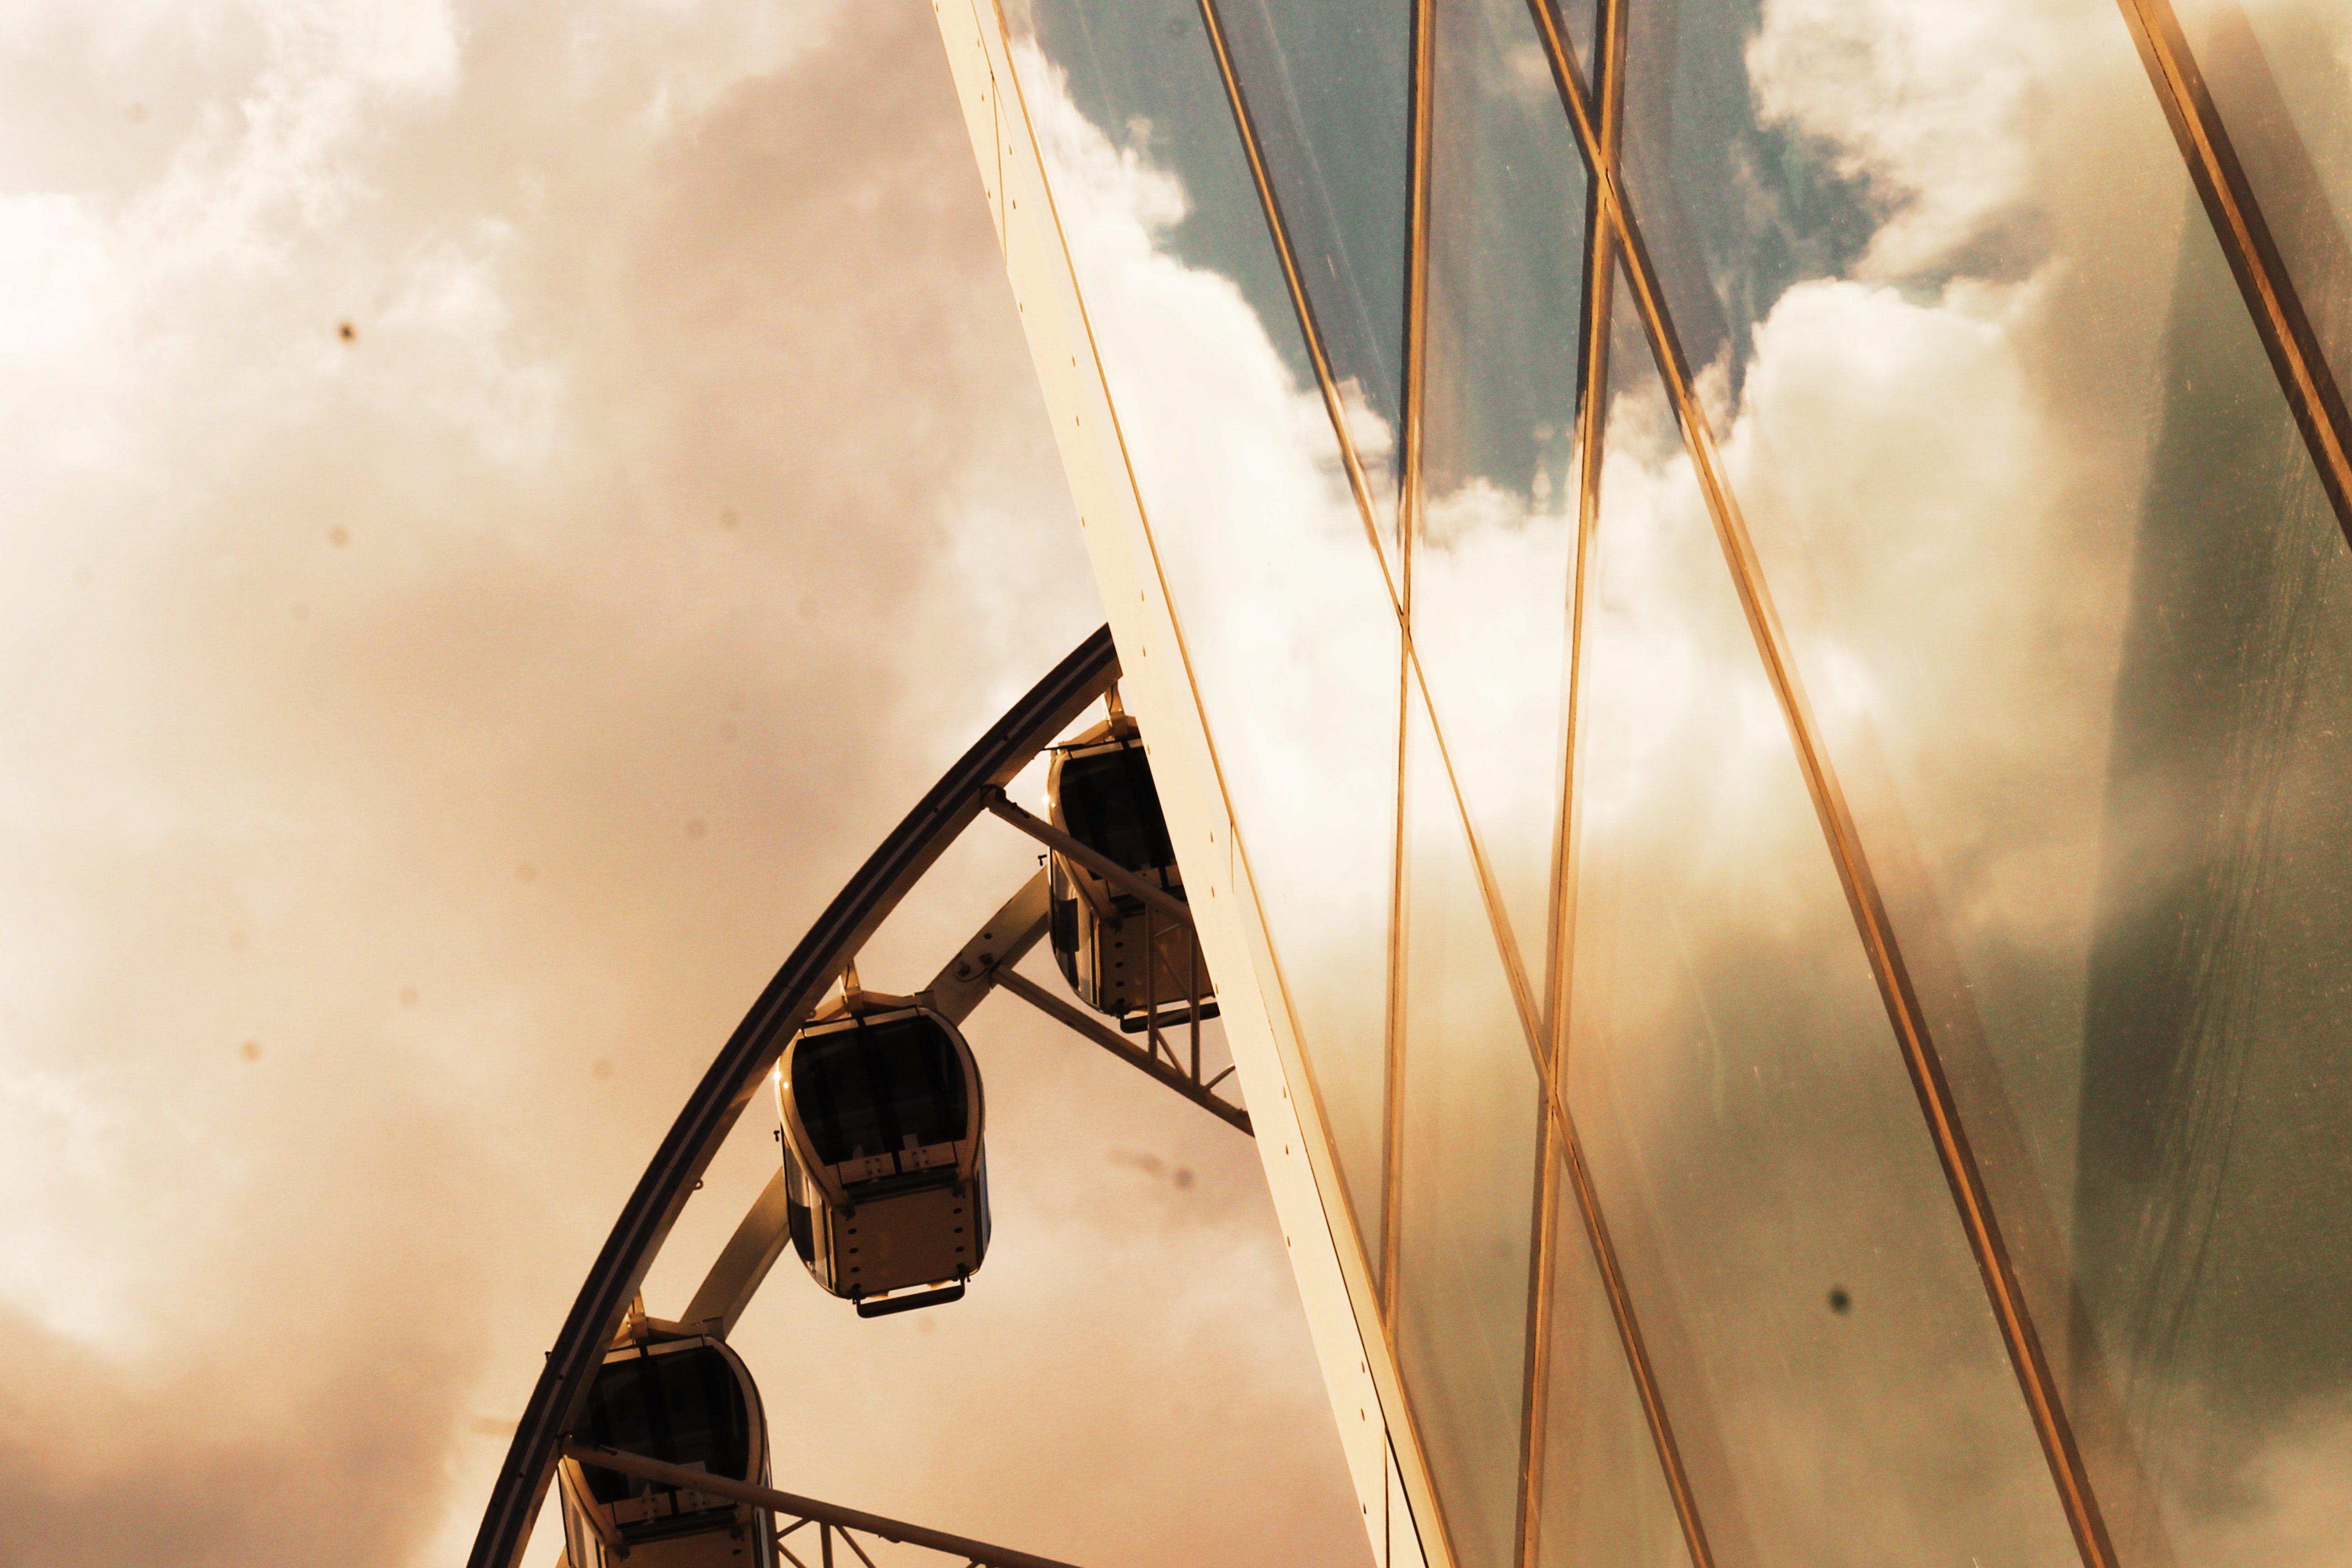
sky, vehicle, architecture, sailing, boat, sail, heat